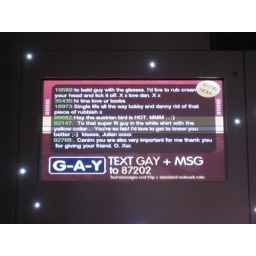
The text message screen in the G-A-Y bar is a source of frequent amusement.